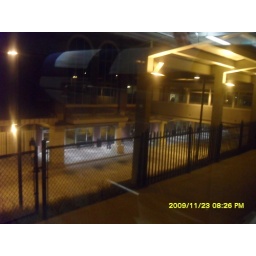
Took the bus in but took the train back considering my timing